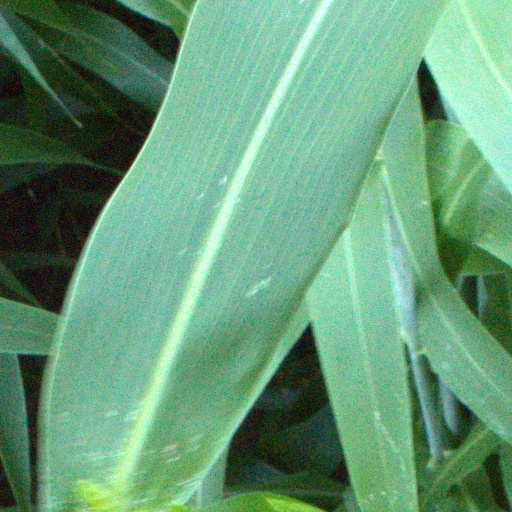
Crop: sorghum